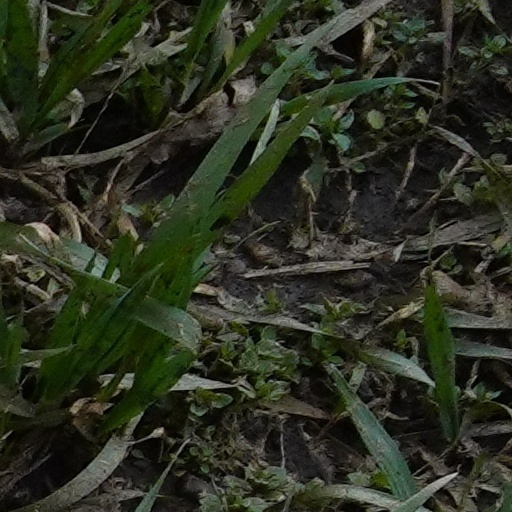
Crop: wheat